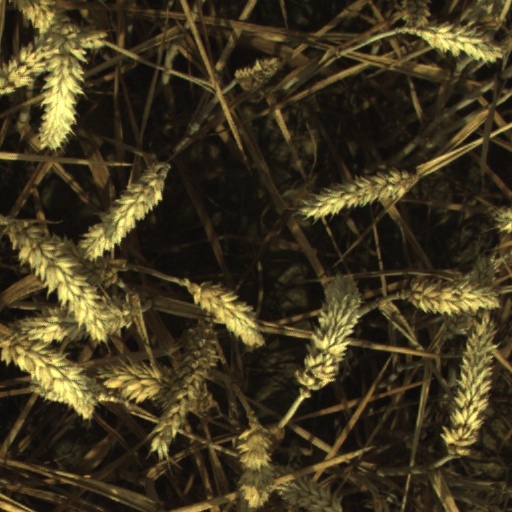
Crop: wheat